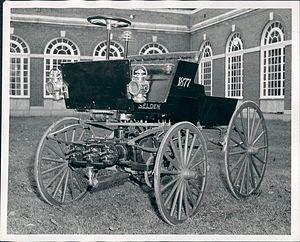
George Brayton est un mécanicien américain de Boston. Il est connu pour être l'inventeur d'un processus continu de combustion d'un gaz, basé sur le principe d'une turbine à gaz, dont le principe est expliqué grâce au cycle de Brayton.